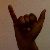
The image shows a hand gesture representing the letter 'Y' in Indian Sign Language.